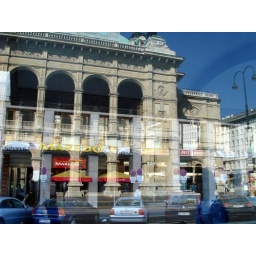
Vienna Opera House reflected in a window at a bus stop.